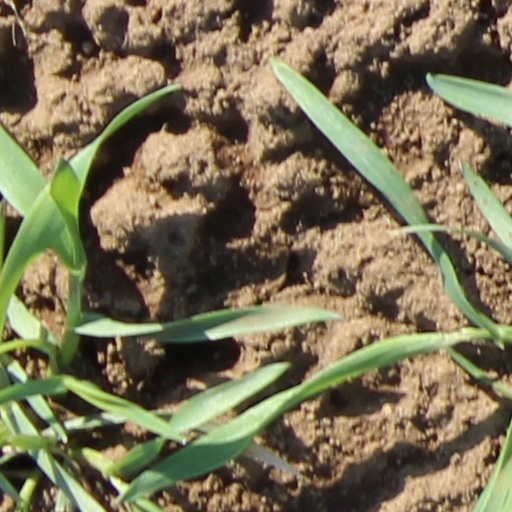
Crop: wheat